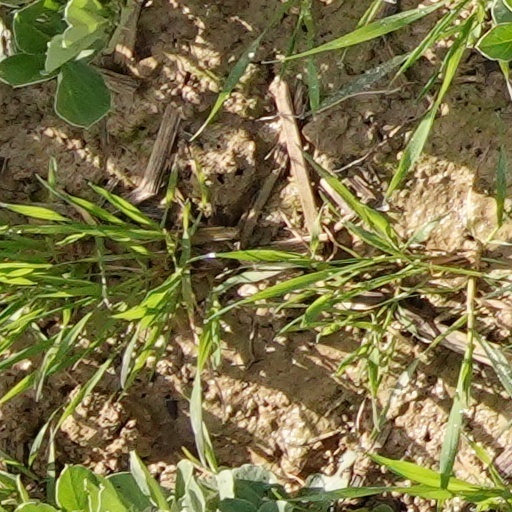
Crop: wheat